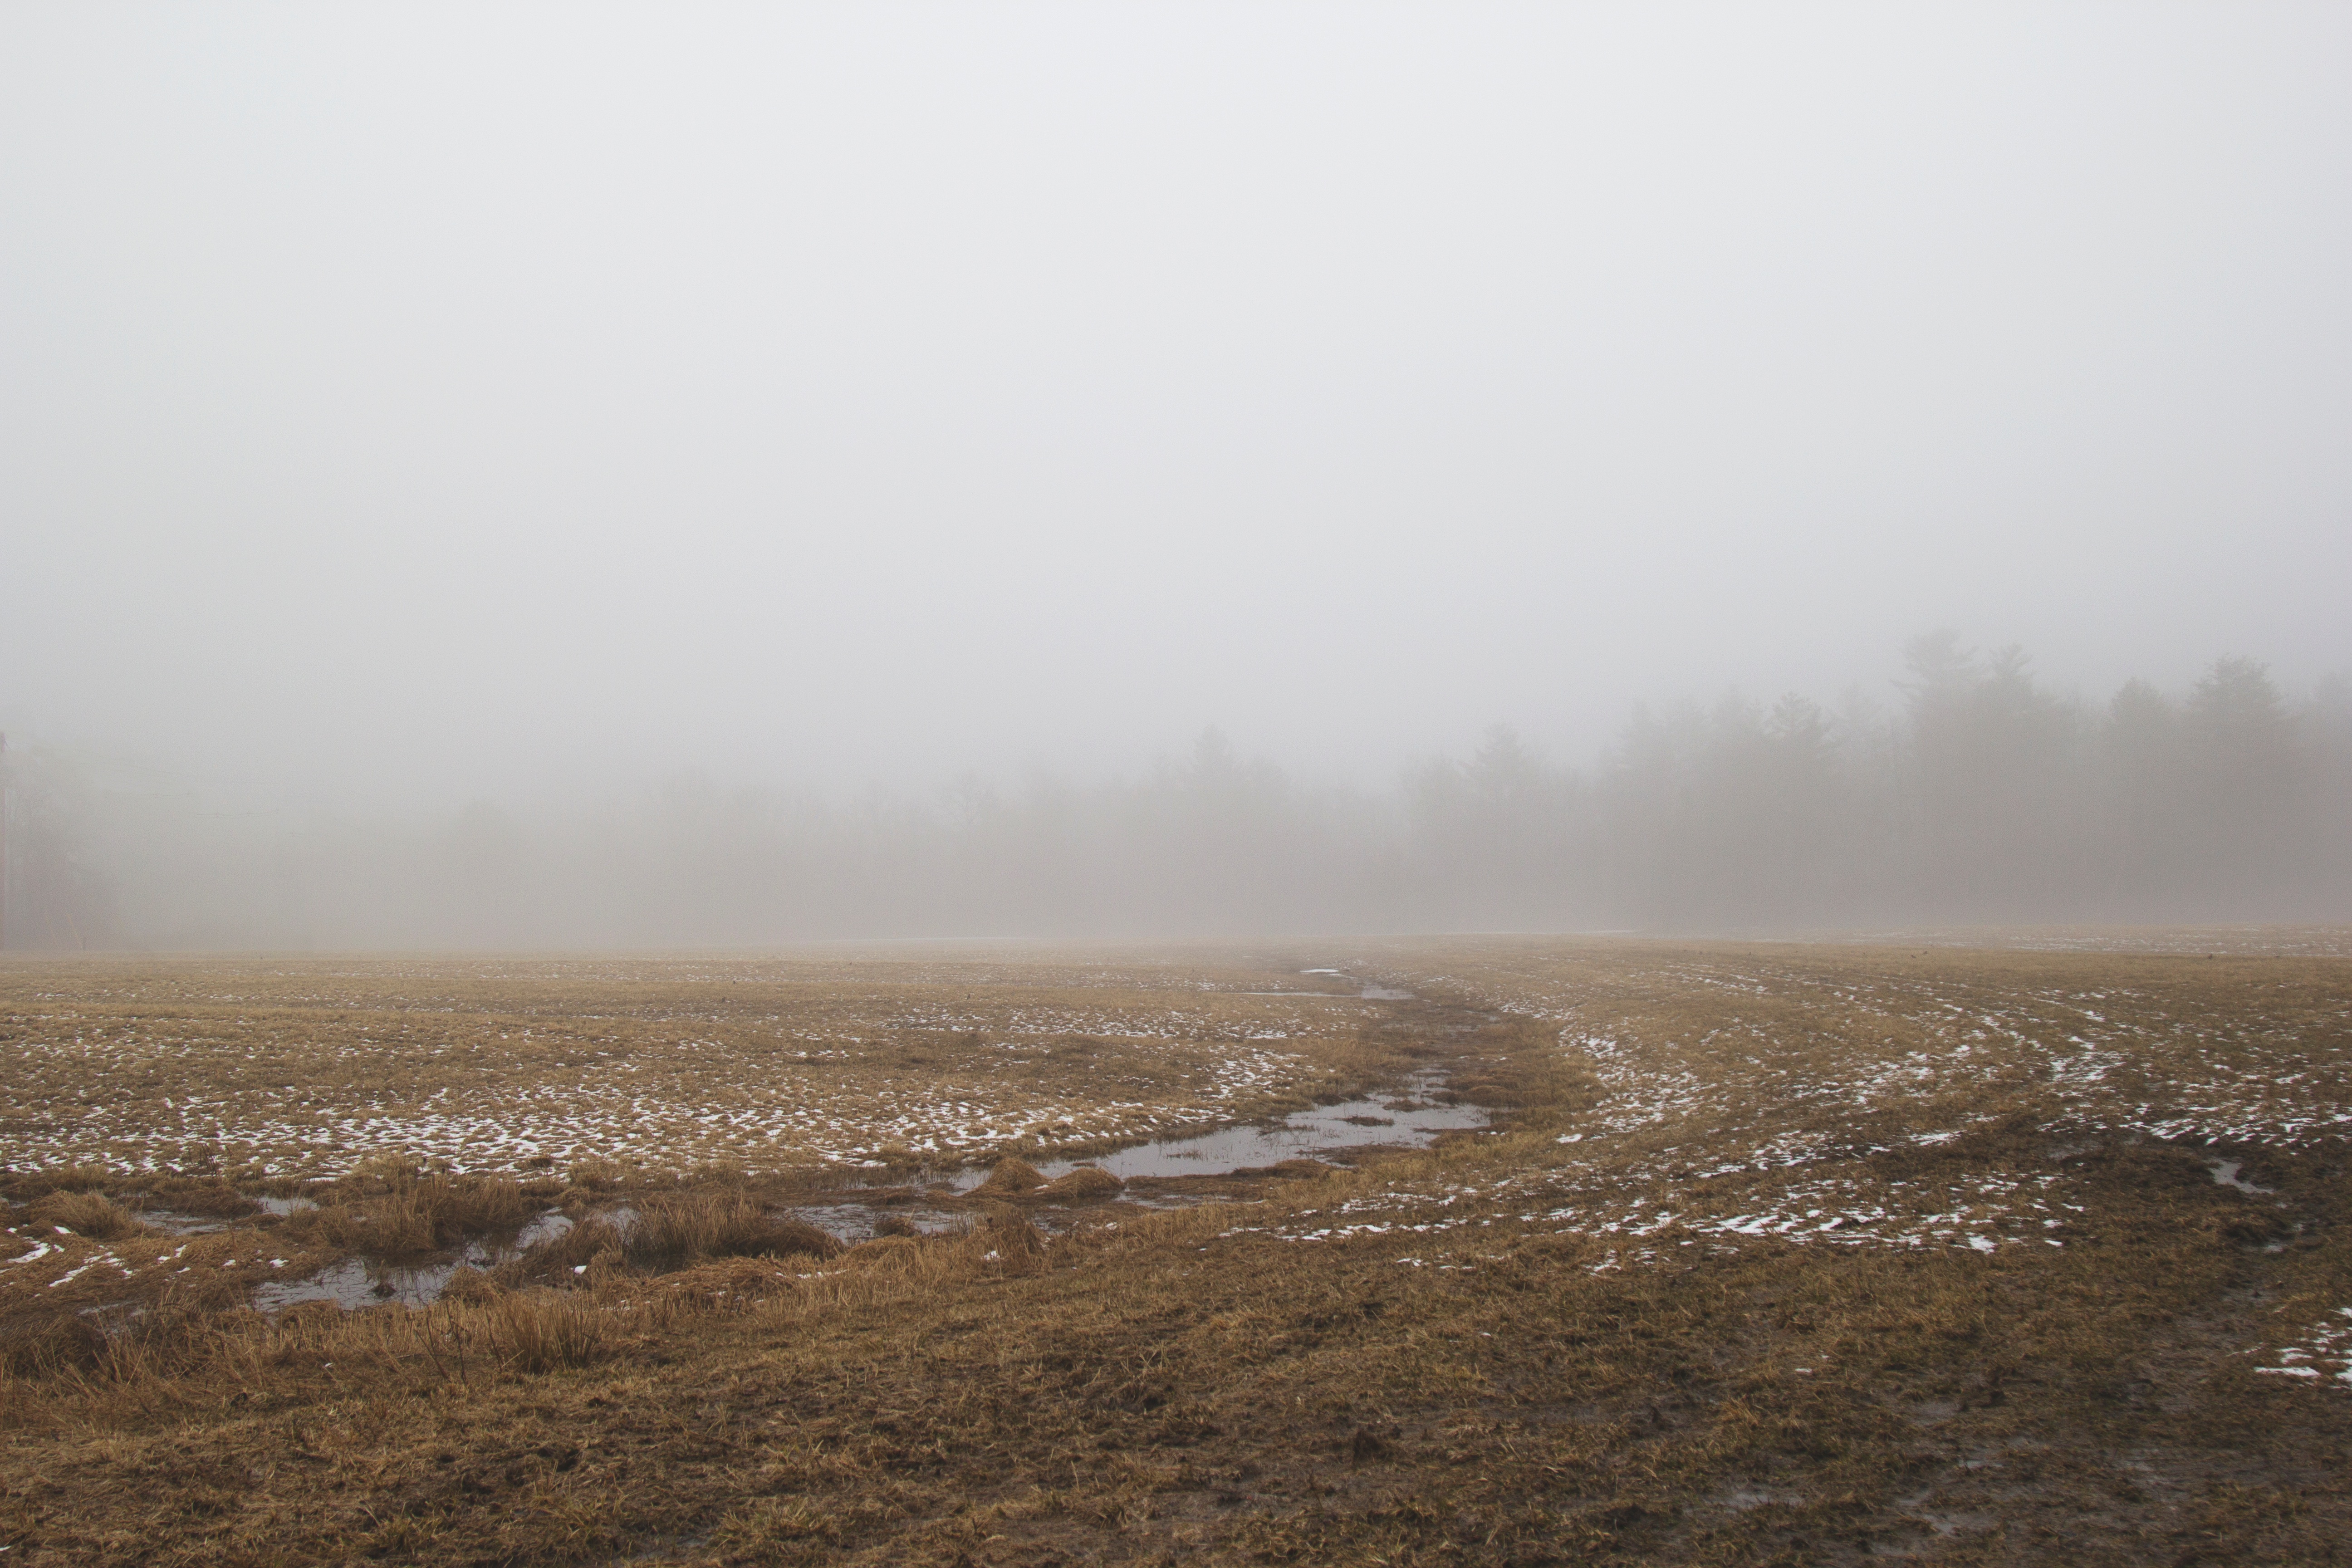
landscape, horizon, snow, fog, mist, field, prairie, morning, hill, dawn, weather, haze, soil, dust, plain, plateau, steppe, natural environment, atmospheric phenomenon